Band weaving

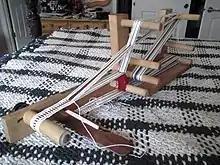
Weaving on an inkle loom

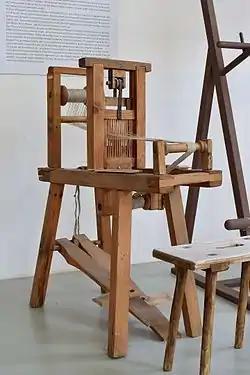
Band loom

Inkle weaving is a type of warp-faced weaving where the shed is created by manually raising or lowering the warp yarns, some of which are held in place by fixed heddles. According to the "Oxford English Dictionary", the term "inkle" has several meanings, the first of which is "A kind of linen tape, formerly much used for various purposes." The derivation of the word is uncertain. Inkle weaving is commonly used for narrow work such as trims, straps and belts. Inkle weaving is done on a loom known as an inkle loom. One key element that differentiates inkle looms from other band looms is that a continuous warp is required.